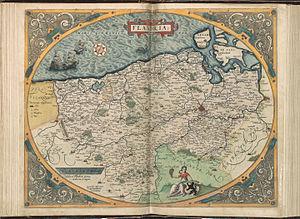
Zaamslag est un village appartenant à la commune néerlandaise de Terneuzen, situé dans la province de la Zélande, en Flandre zélandaise. En 2015, le village comptait 2 845 habitants.